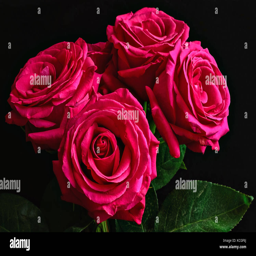
buds of bright pink roses and green leaves on a black background